Hohenems family

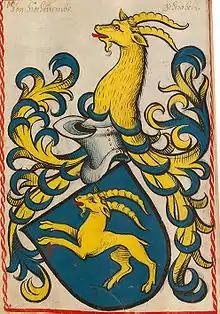
Coat of arms of the Lords of Ems in Scheibler's coat of arms book, 1450

The House of Hohenems, also Lords of Ems ("Herren von Ems"), were an ancient noble family in Vorarlberg.